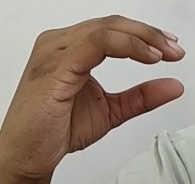
ASL sign: C